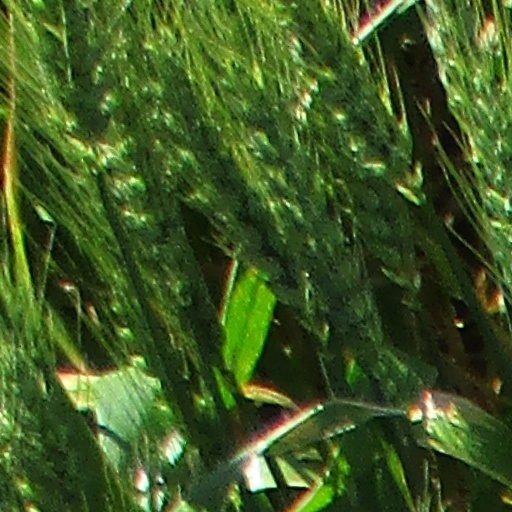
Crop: wheat